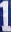
Number: 1